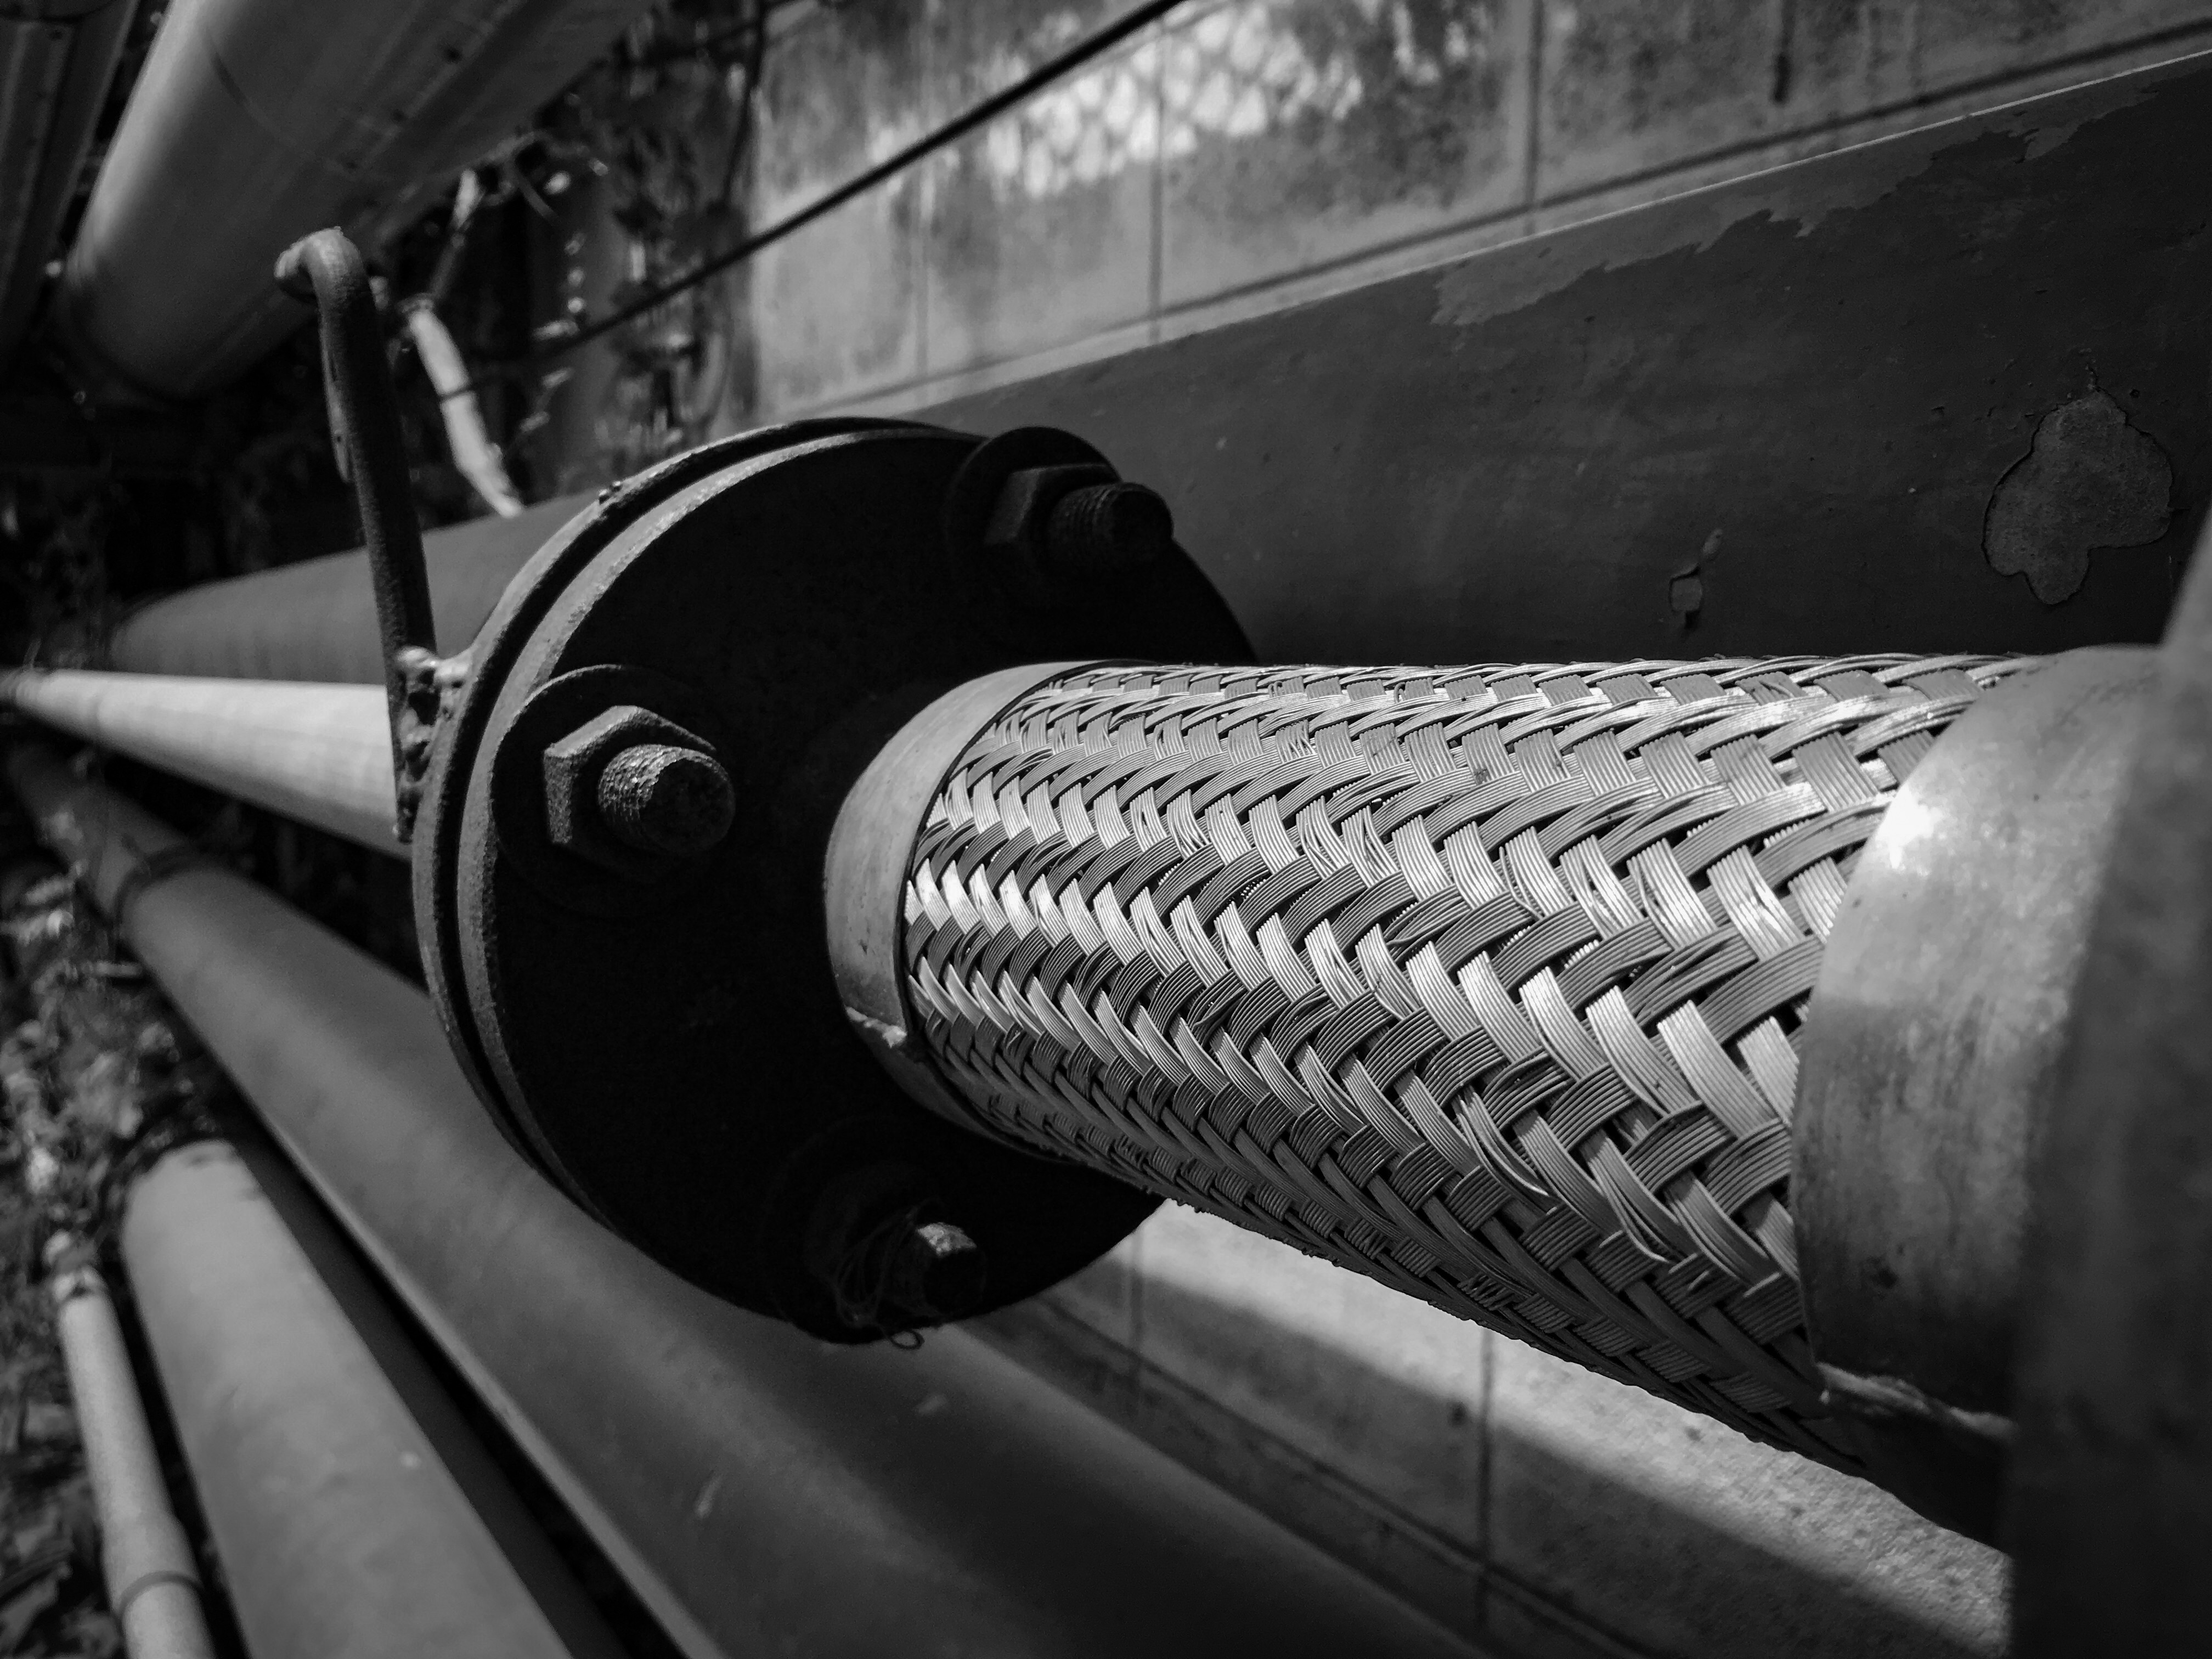
black and white, white, photography, wheel, rust, vehicle, darkness, industry, black, monochrome, tire, reflex camera, pipe, shape, monochrome photography, single lens reflex camera, automotive tire, the old, the steam pipe